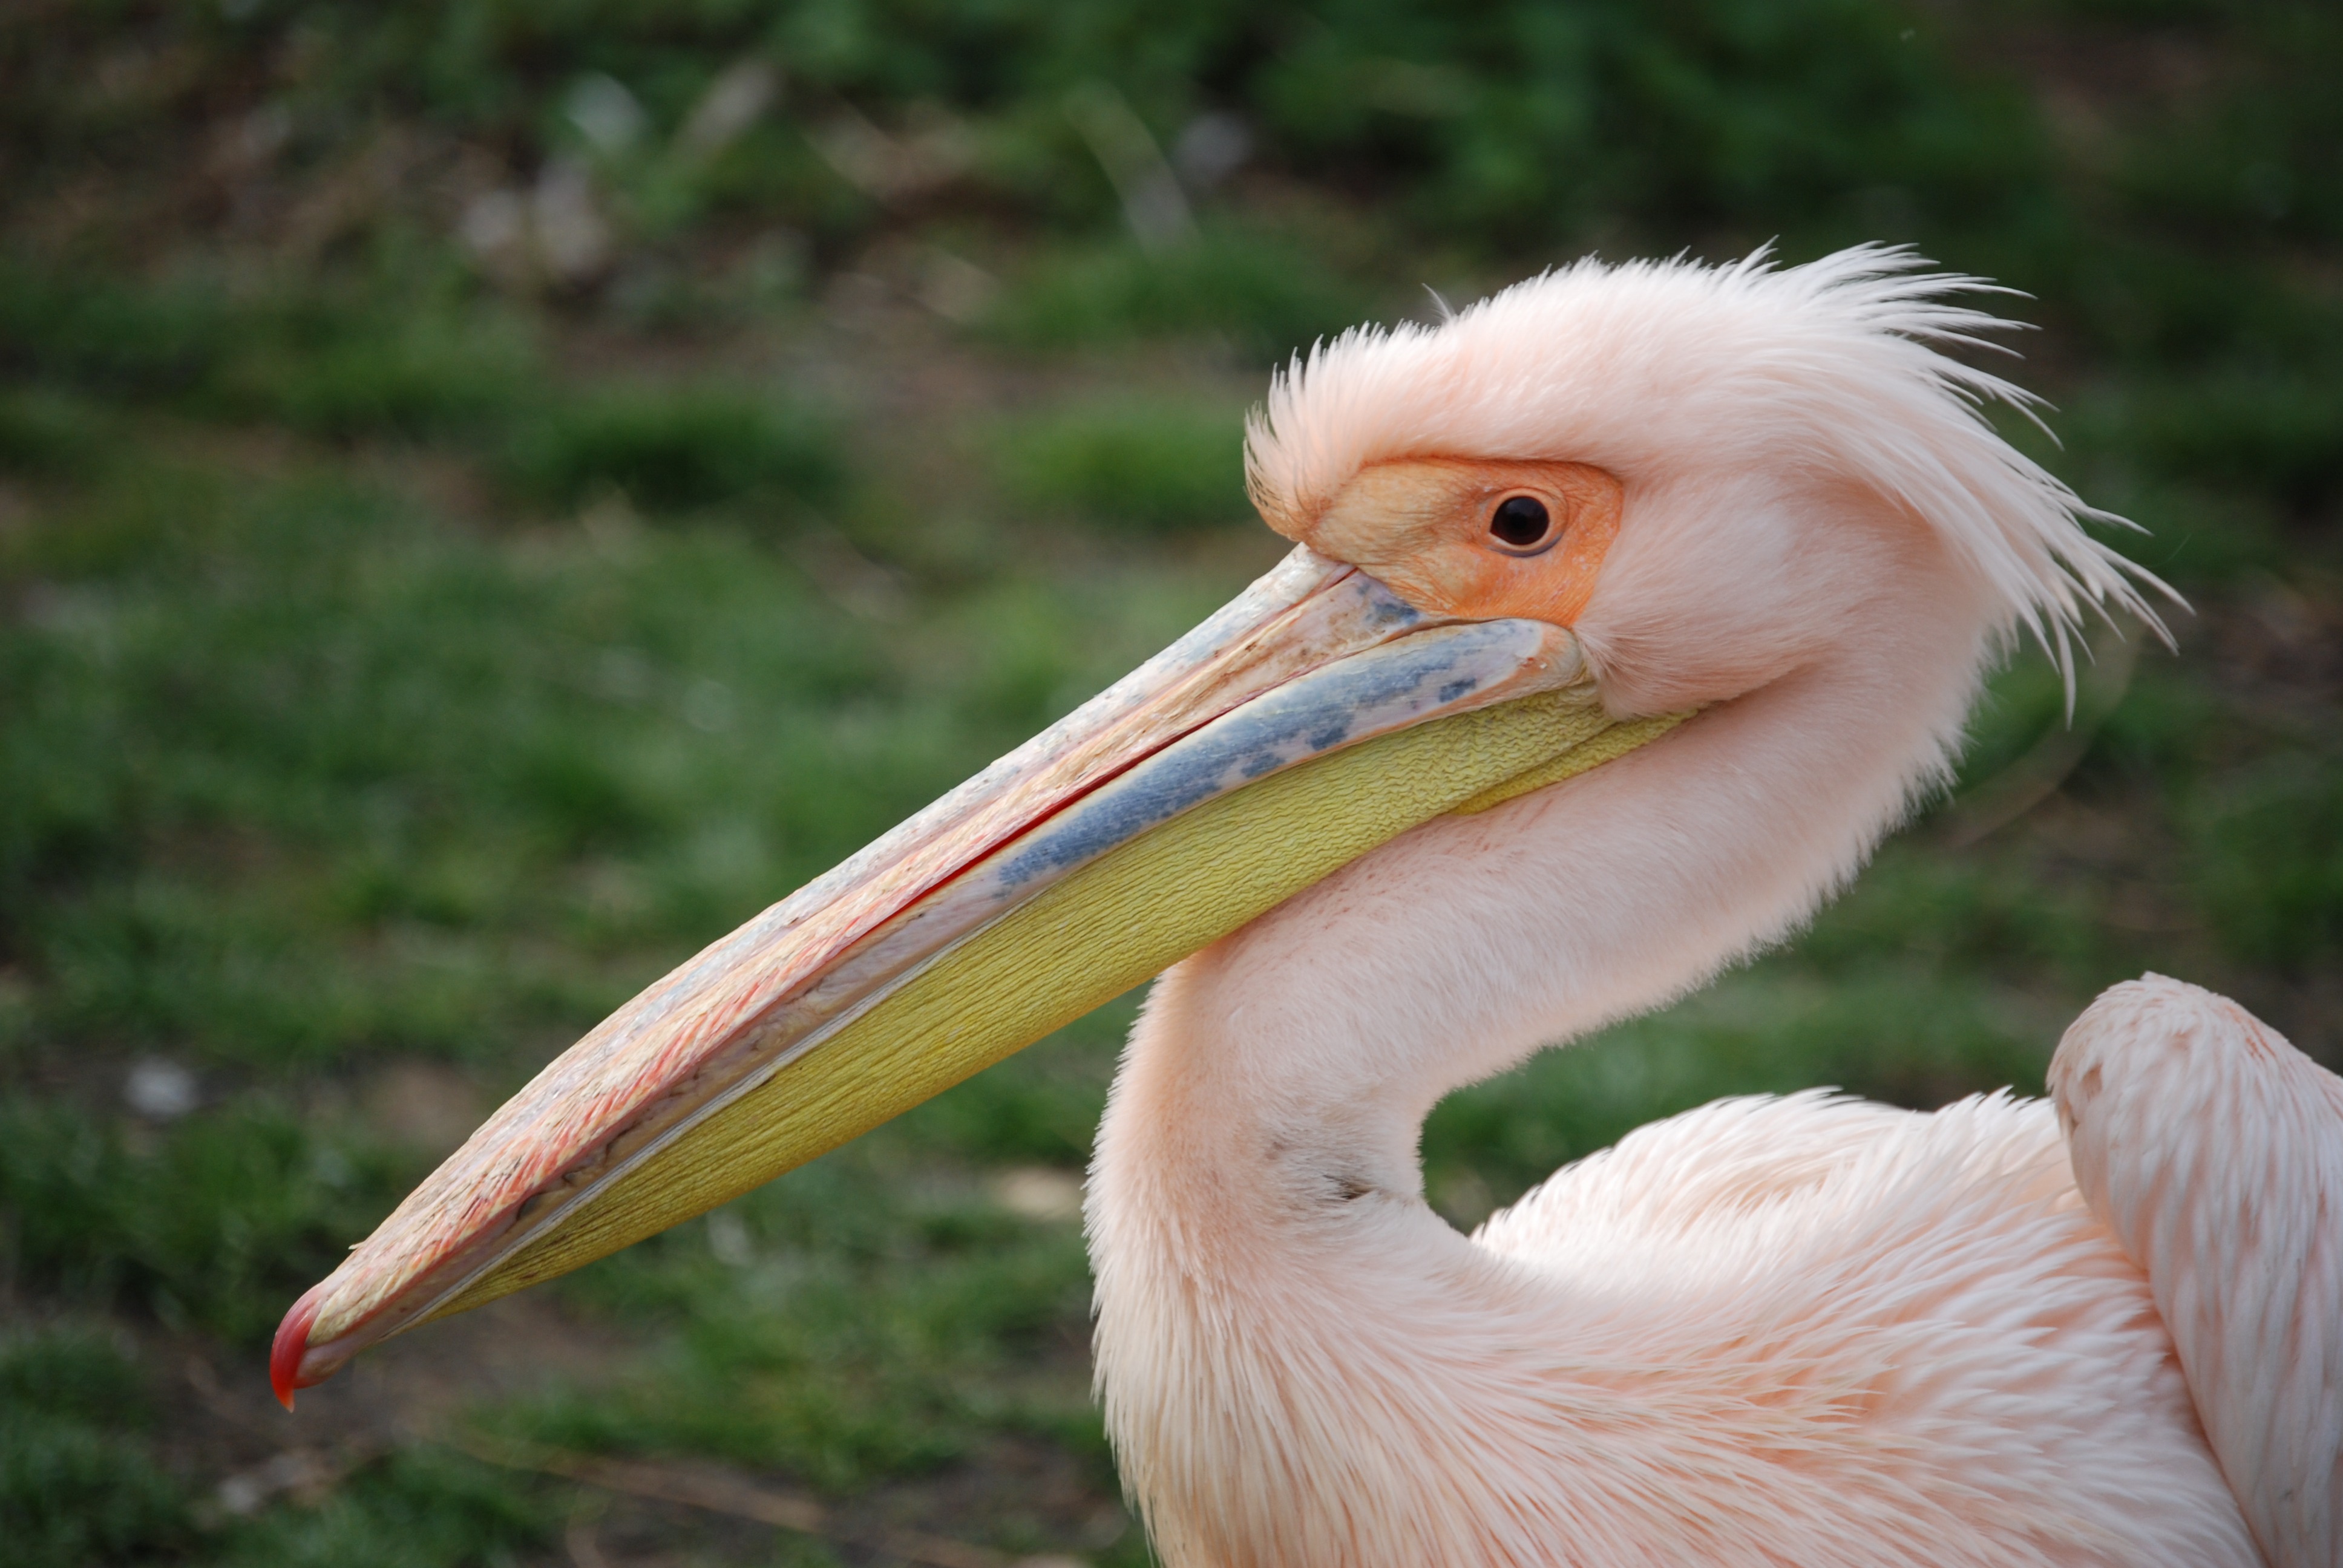
bird, wing, pelican, seabird, wildlife, beak, macro, closeup, fauna, stork, close up, vertebrate, large, bill, water bird, pelecanus, pelecaniformes, rosy, ciconiiformes